Valburga

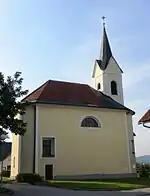
Saint Walpurga's Church

The local church is dedicated to Saint Walpurga. It stands at the northern end of the village and was first mentioned in written sources in the 14th century. The current building is a Baroque structure with a main altar dating from the mid-18th century. The side altars and the pulpit are late Baroque. The paintings of the Mount of Olives and the Way of the Cross displayed inside are by Leopold Layer (1752–1828), based on models by Giovanni Battista Tiepolo.